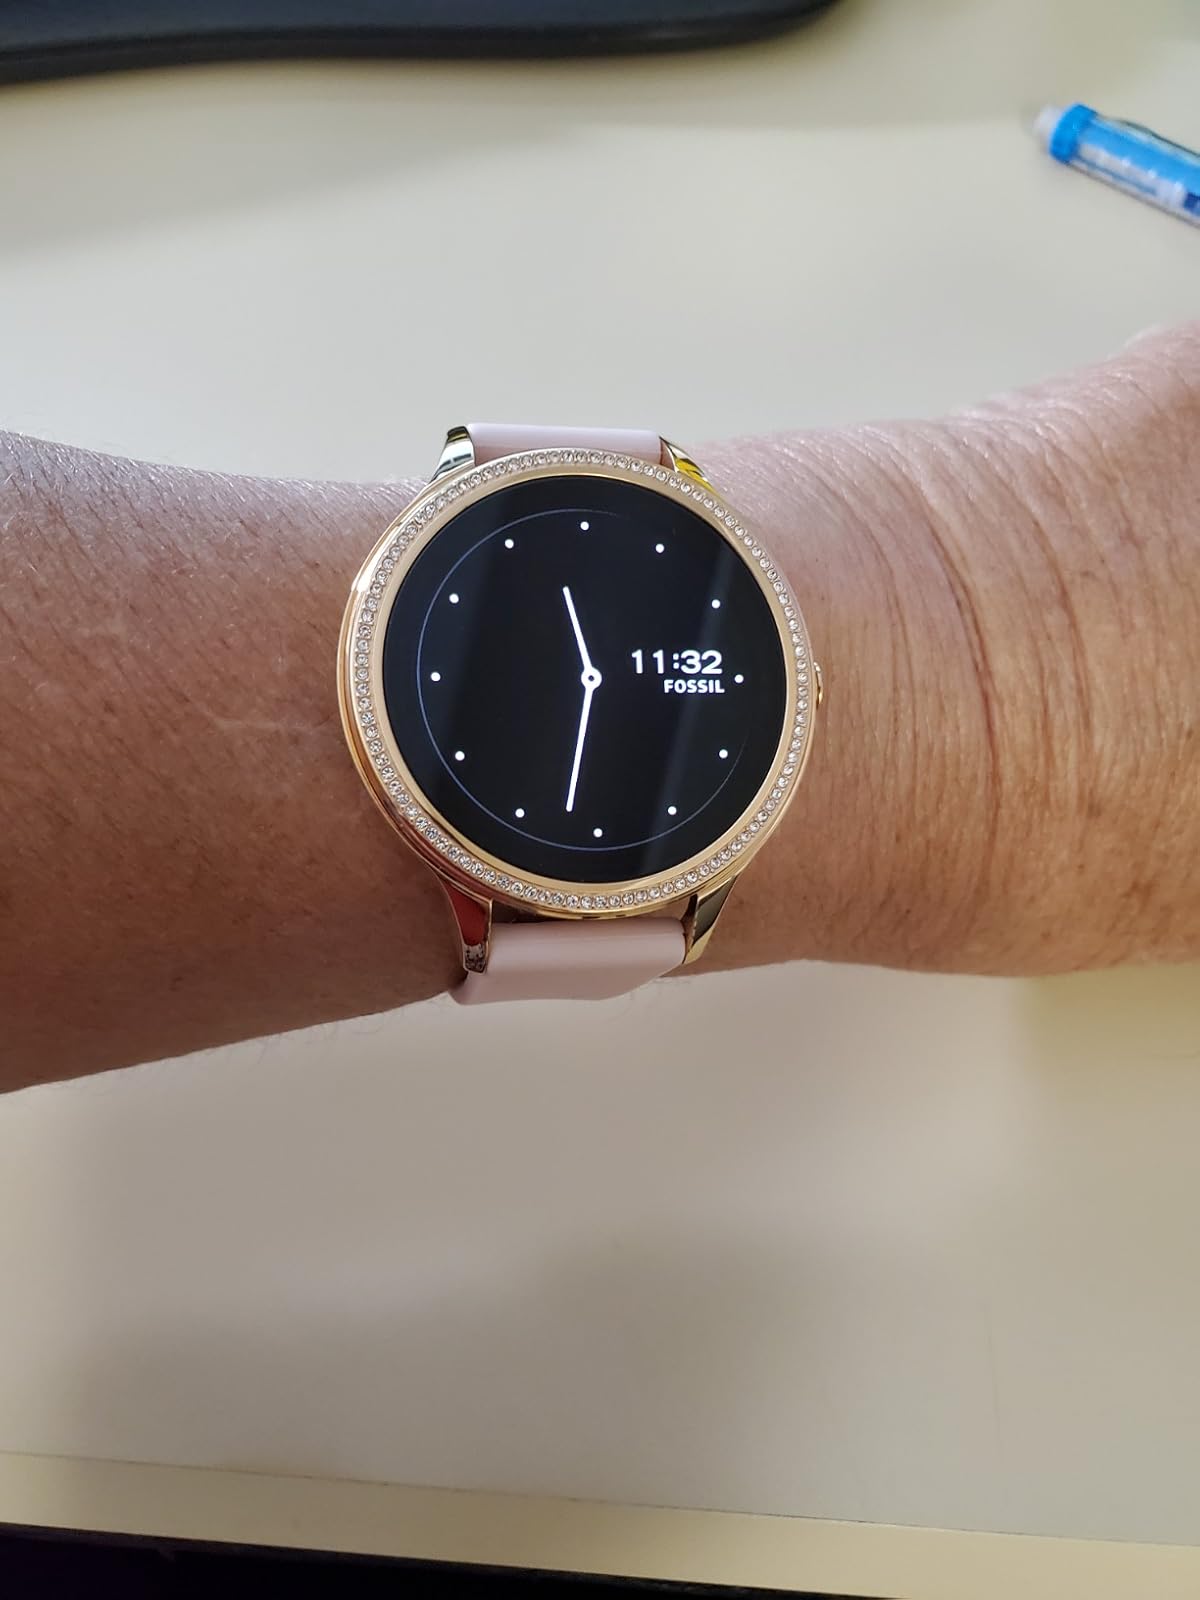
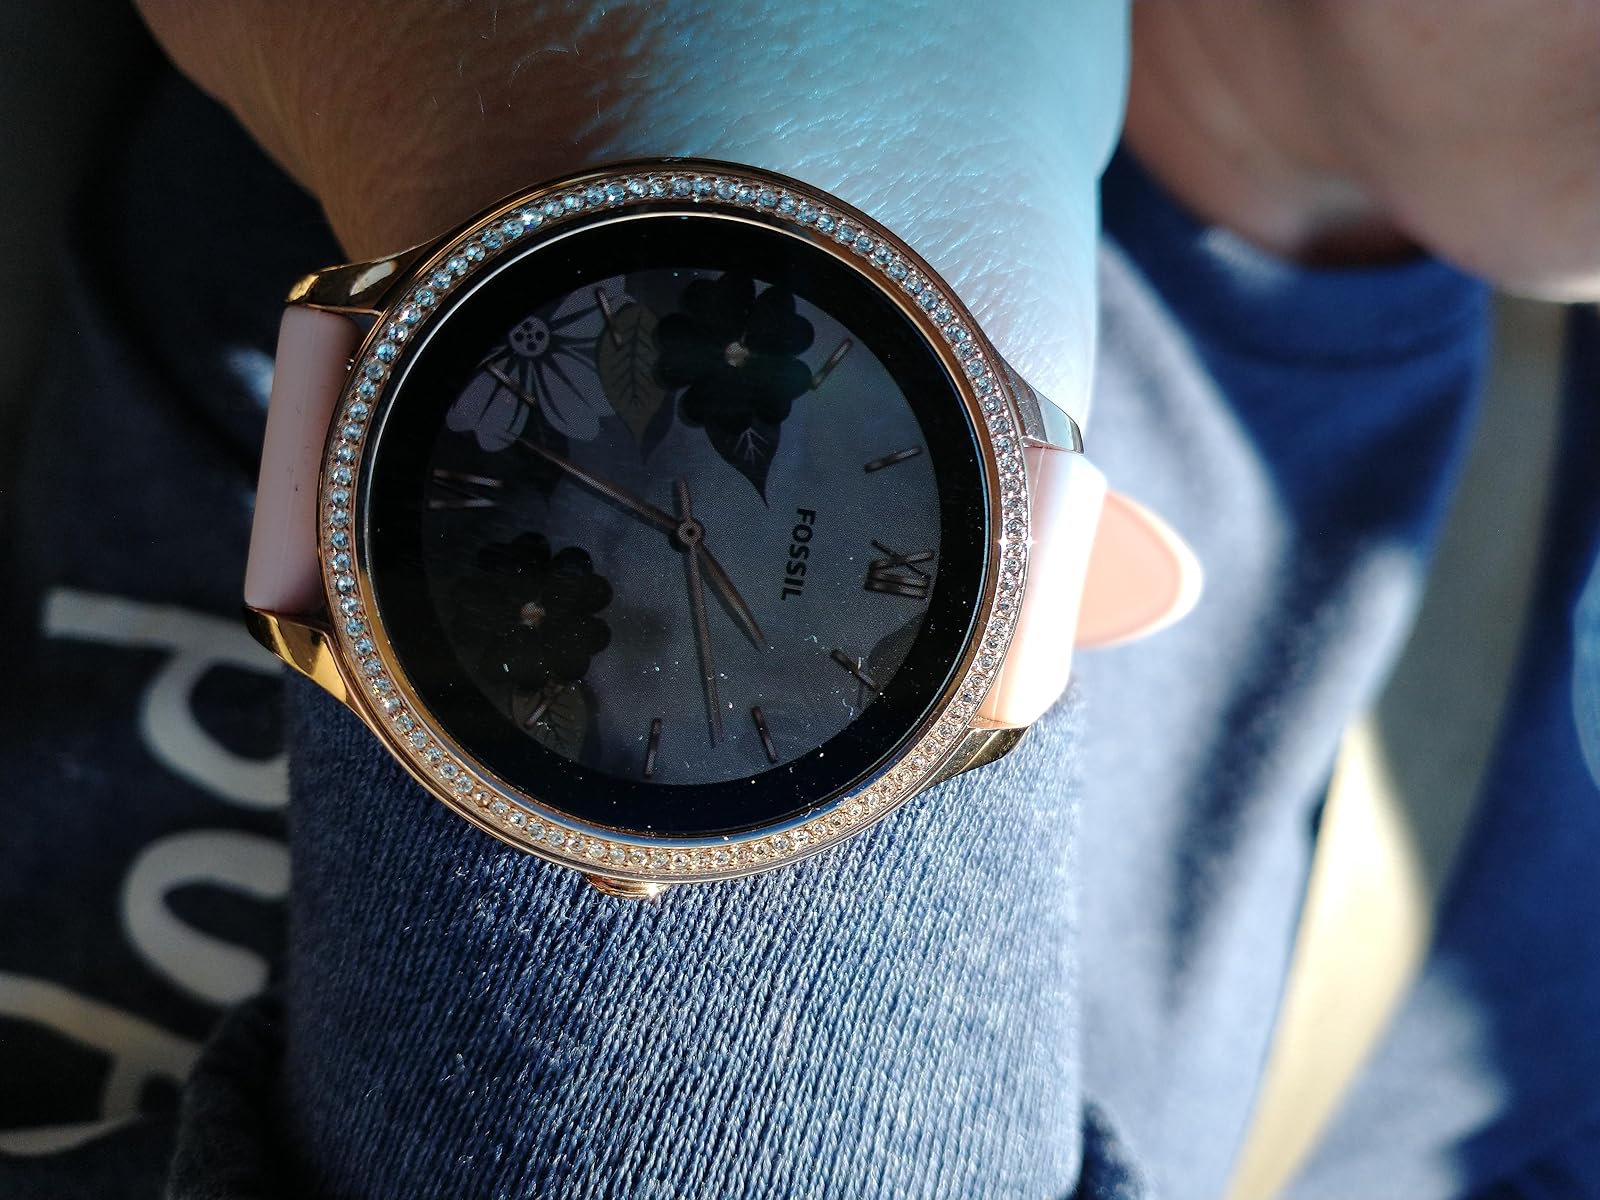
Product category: smartwatch
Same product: yes